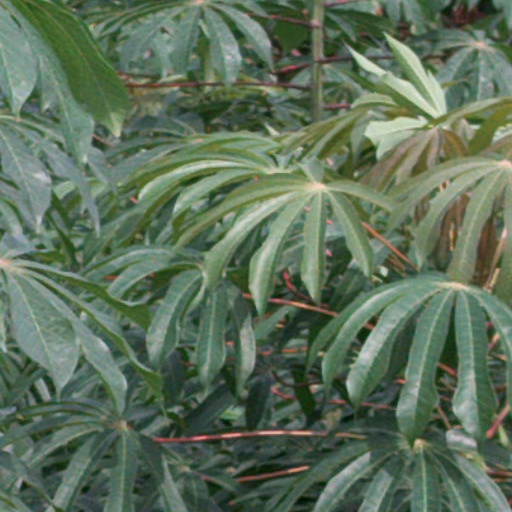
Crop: cassava